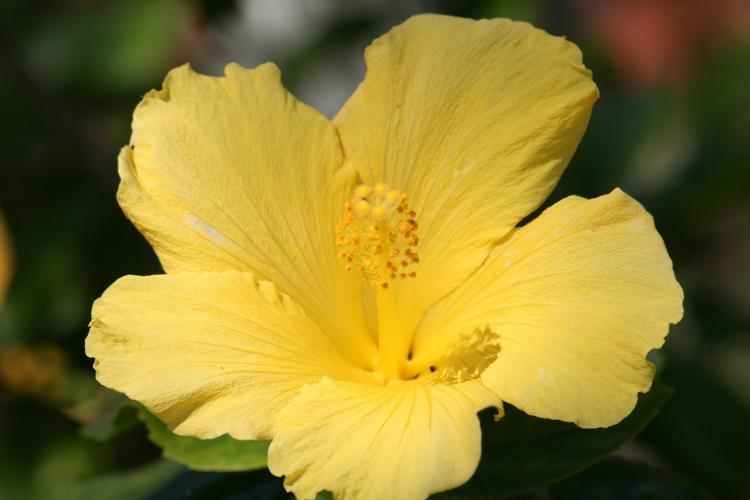
Label: hibiscus